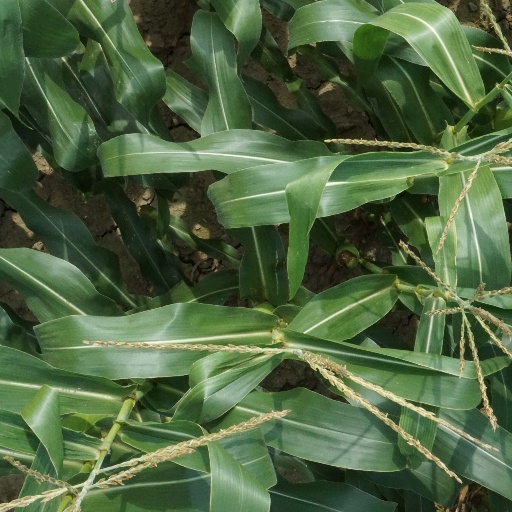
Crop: maize; corn